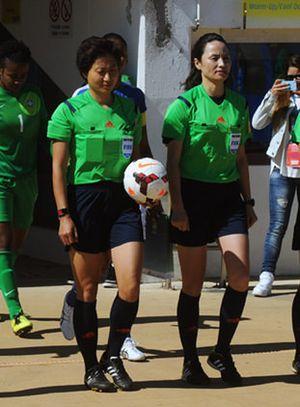
Ri Hyang-ok, née le 18 décembre 1977, est une ancienne milieu de terrain de football féminin nord-coréenne et arbitre de football. Elle était membre de l'équipe de football nationale féminine de Corée du Nord. Elle a participé aux coupes du monde 1999 et 2003.